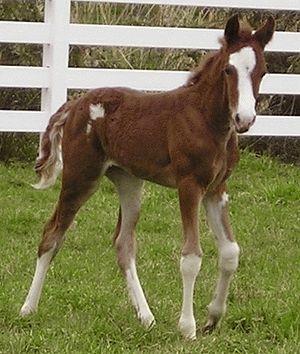
Le Hackney est une race de chevaux carrossiers britannique reconnue. Il est l'héritier du célèbre trotteur Norfolk et du carrossier du Yorkshire, deux chevaux de traction au trot célèbres au début du XIXᵉ siècle. Son stud-book a été établi en 1883 à Norwich. Il tient son nom du district londonien de Hackney, qui a d’abord donné son nom au petit véhicule hippomobile qui y était fabriqué et était principalement utilisé comme voiture de louage. Le nom de hackney a été donné aux chevaux employés à la traction de ces voitures. À la fin du XIXᵉ siècle les Américains l'importent et créent le poney Hackney, ce qui fait du Hackney l'une des rares races pouvant être à la fois cheval ou poney.